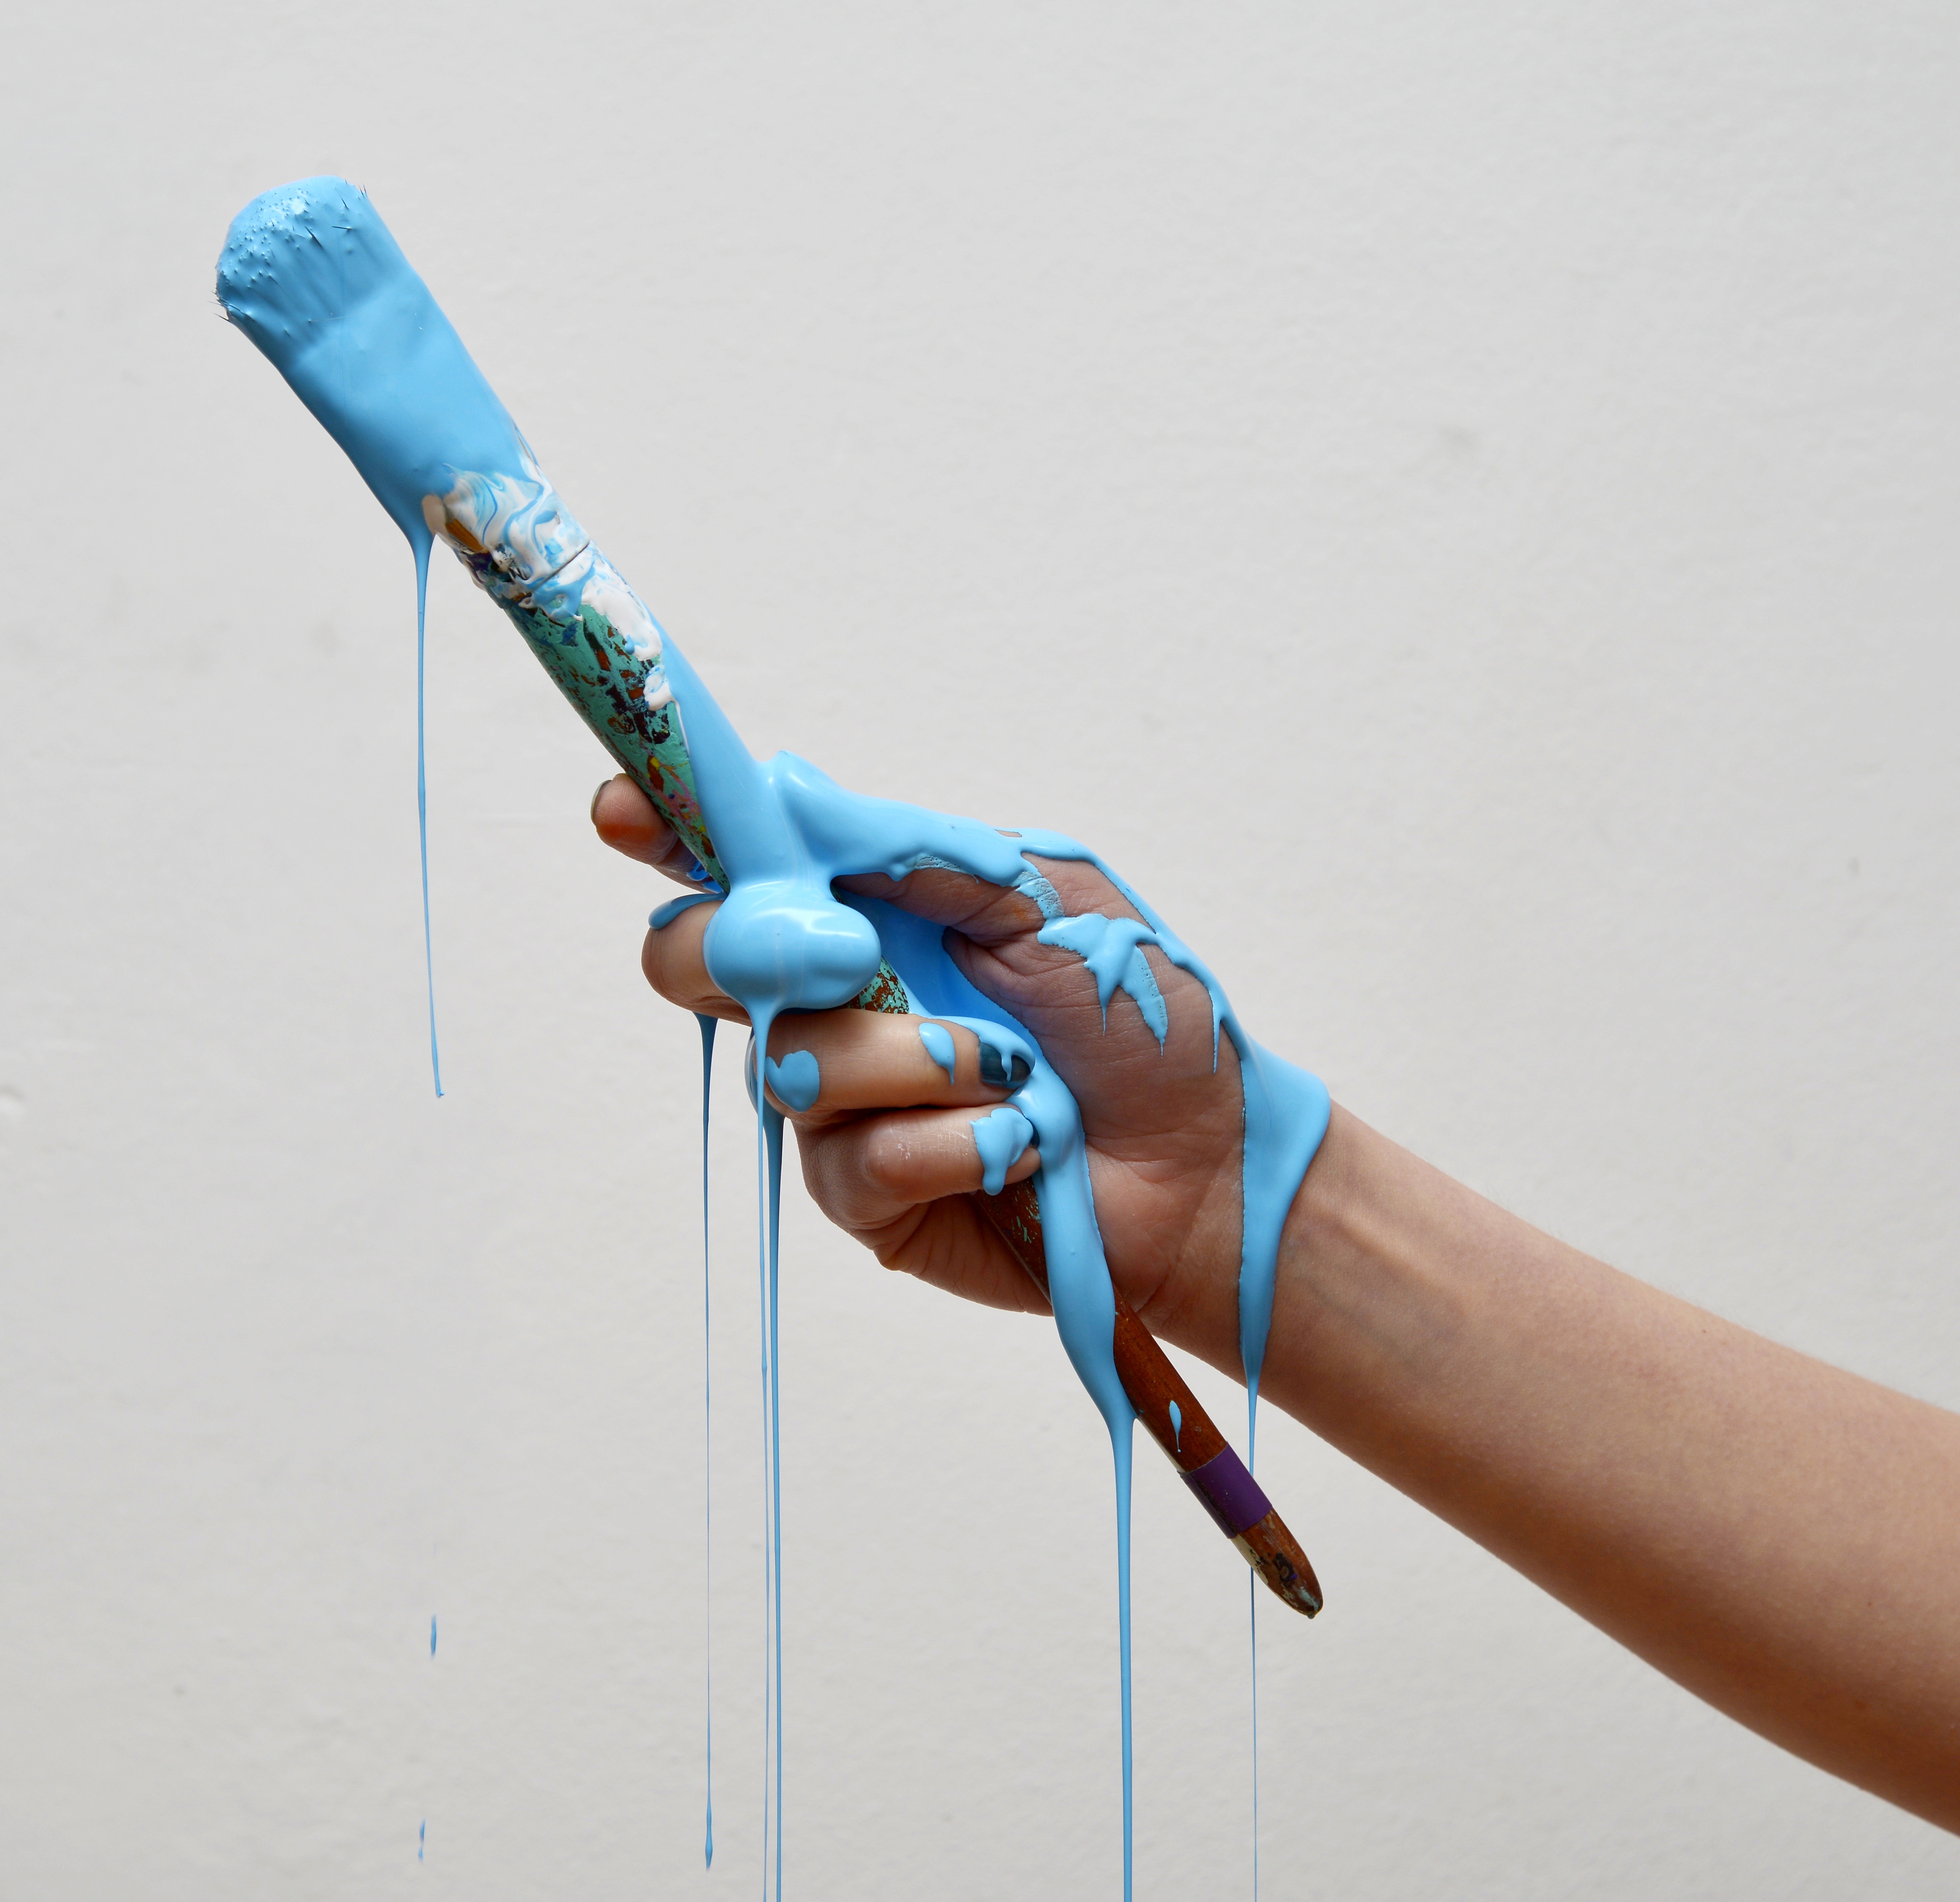
hand, brush, finger, color, paint, blue, arm, painting, the art of, the hand